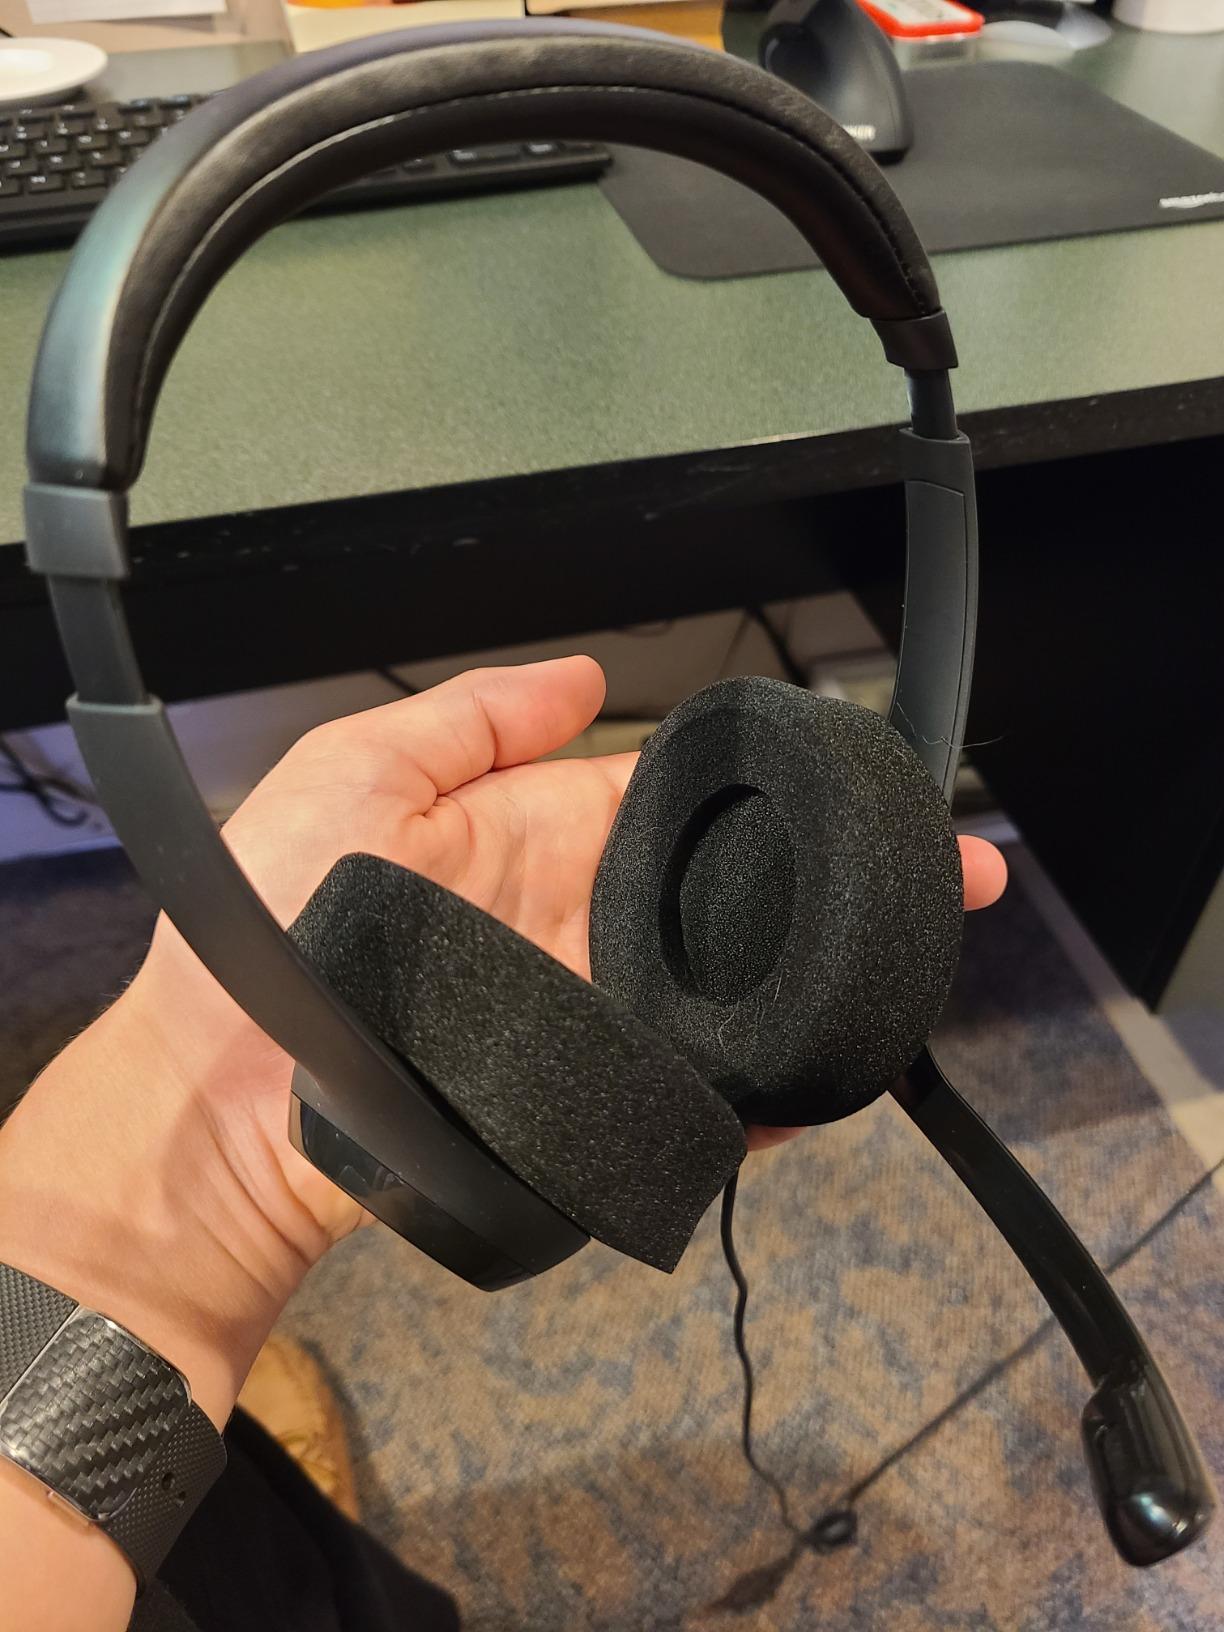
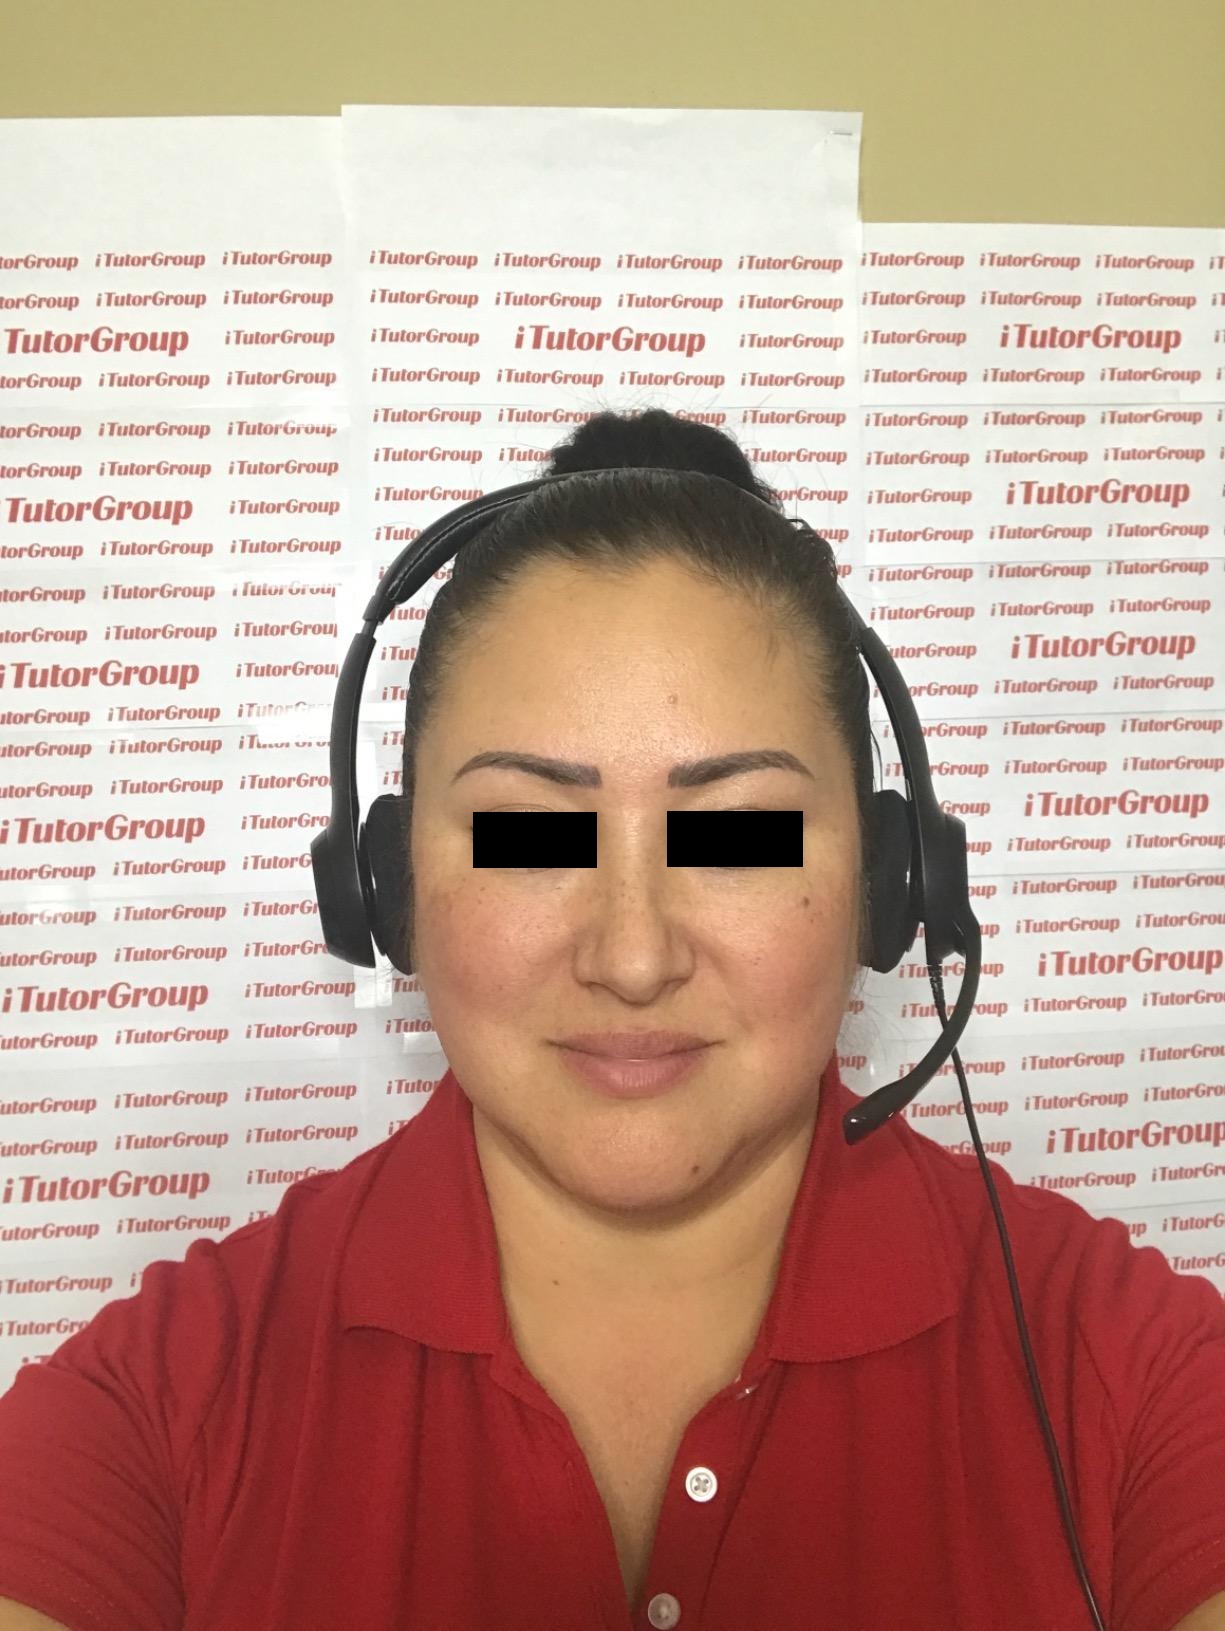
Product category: headphones
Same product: yes